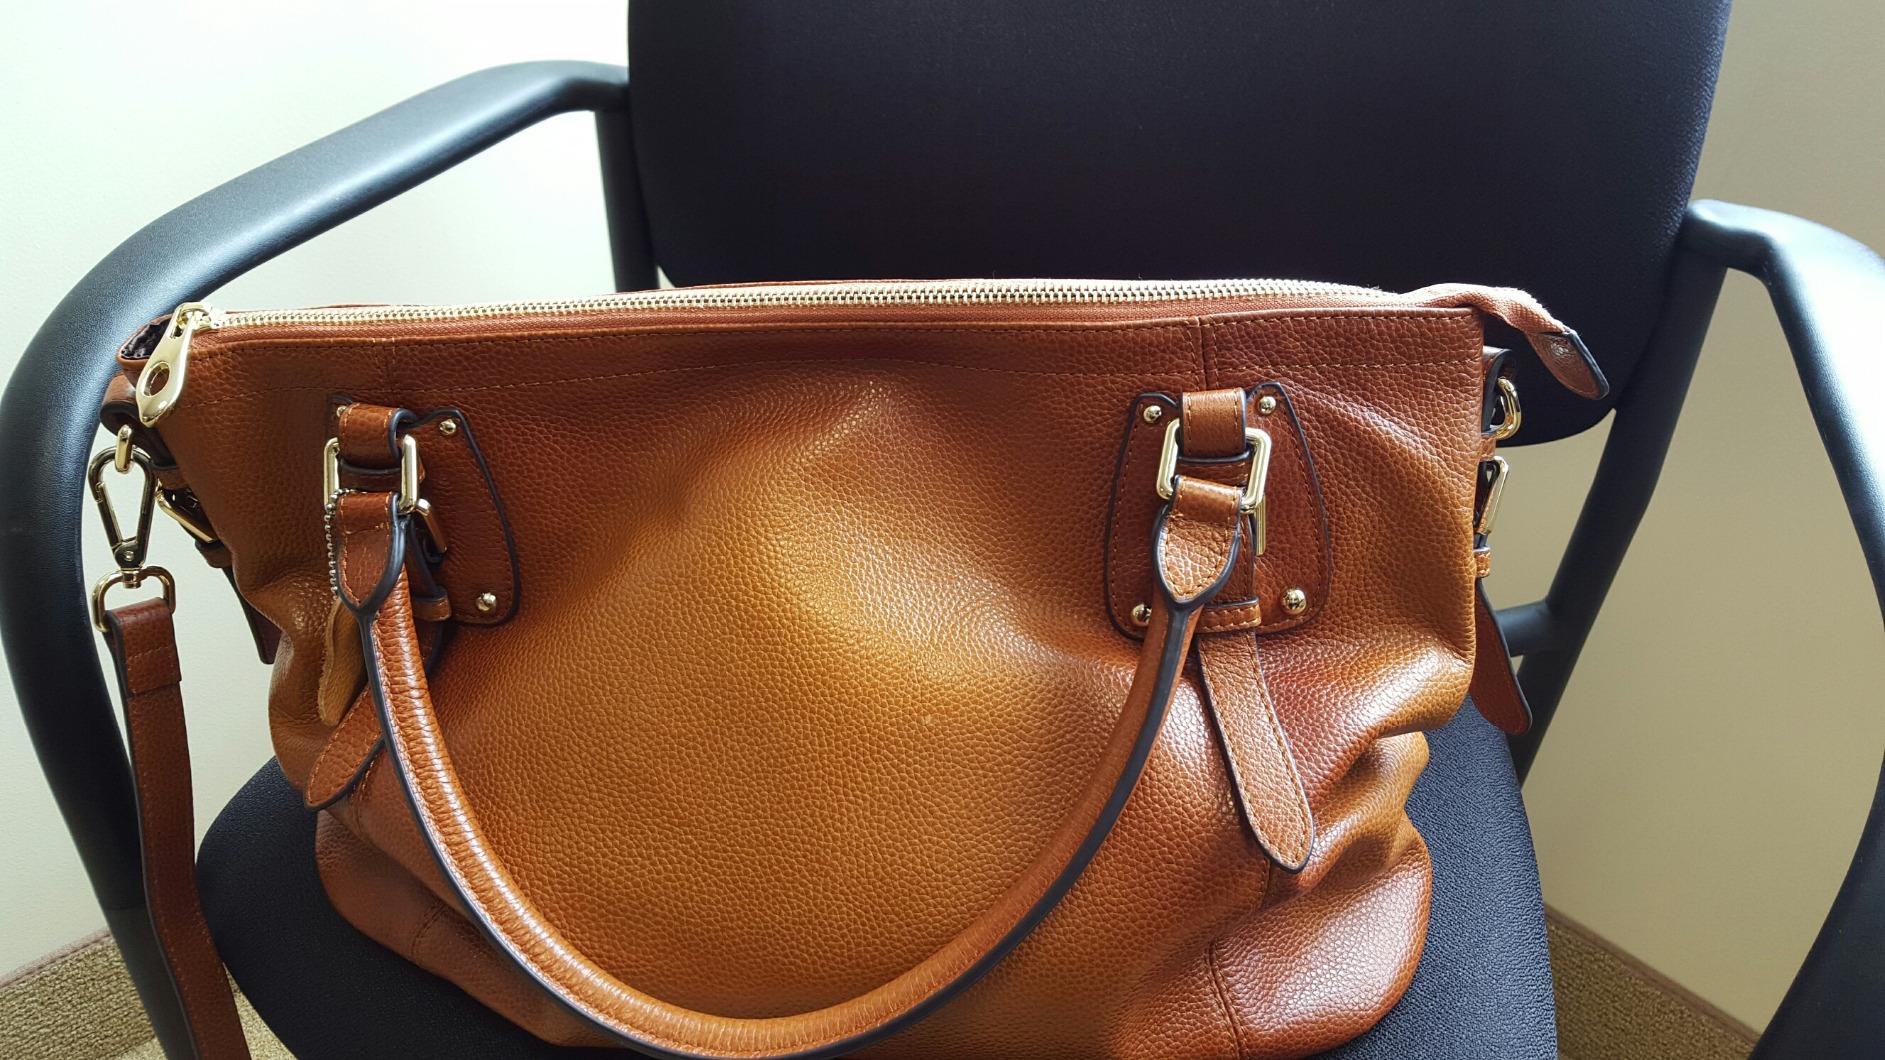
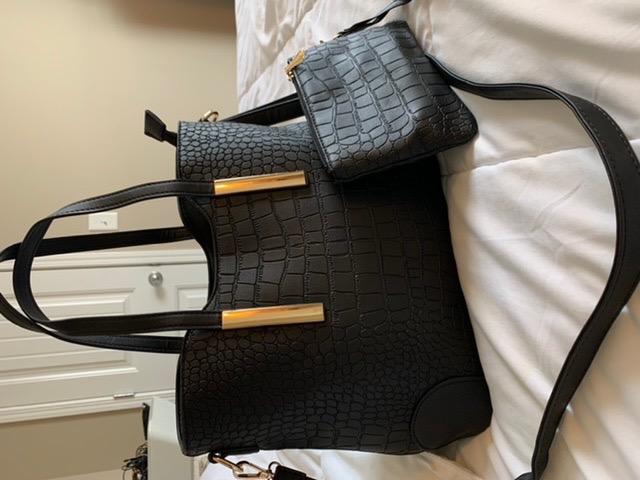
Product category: accessories_handbag
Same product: no